Merkel cell

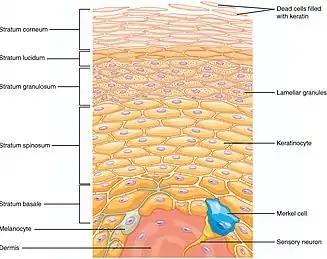
Merkel cells (shown in blue) are located in the basal epidermal layer of the skin.

Merkel cells, also known as Merkel–Ranvier cells or tactile epithelial cells, are oval-shaped mechanoreceptors essential for light touch sensation and found in the skin of vertebrates. They are abundant in highly sensitive skin like that of the fingertips in humans, and make synaptic contacts with somatosensory afferent nerve fibers. It has been reported that Merkel cells are derived from neural crest cells, though more recent experiments in mammals have indicated that they are epithelial in origin.